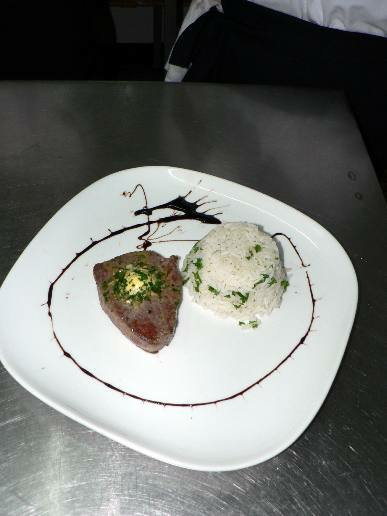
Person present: No